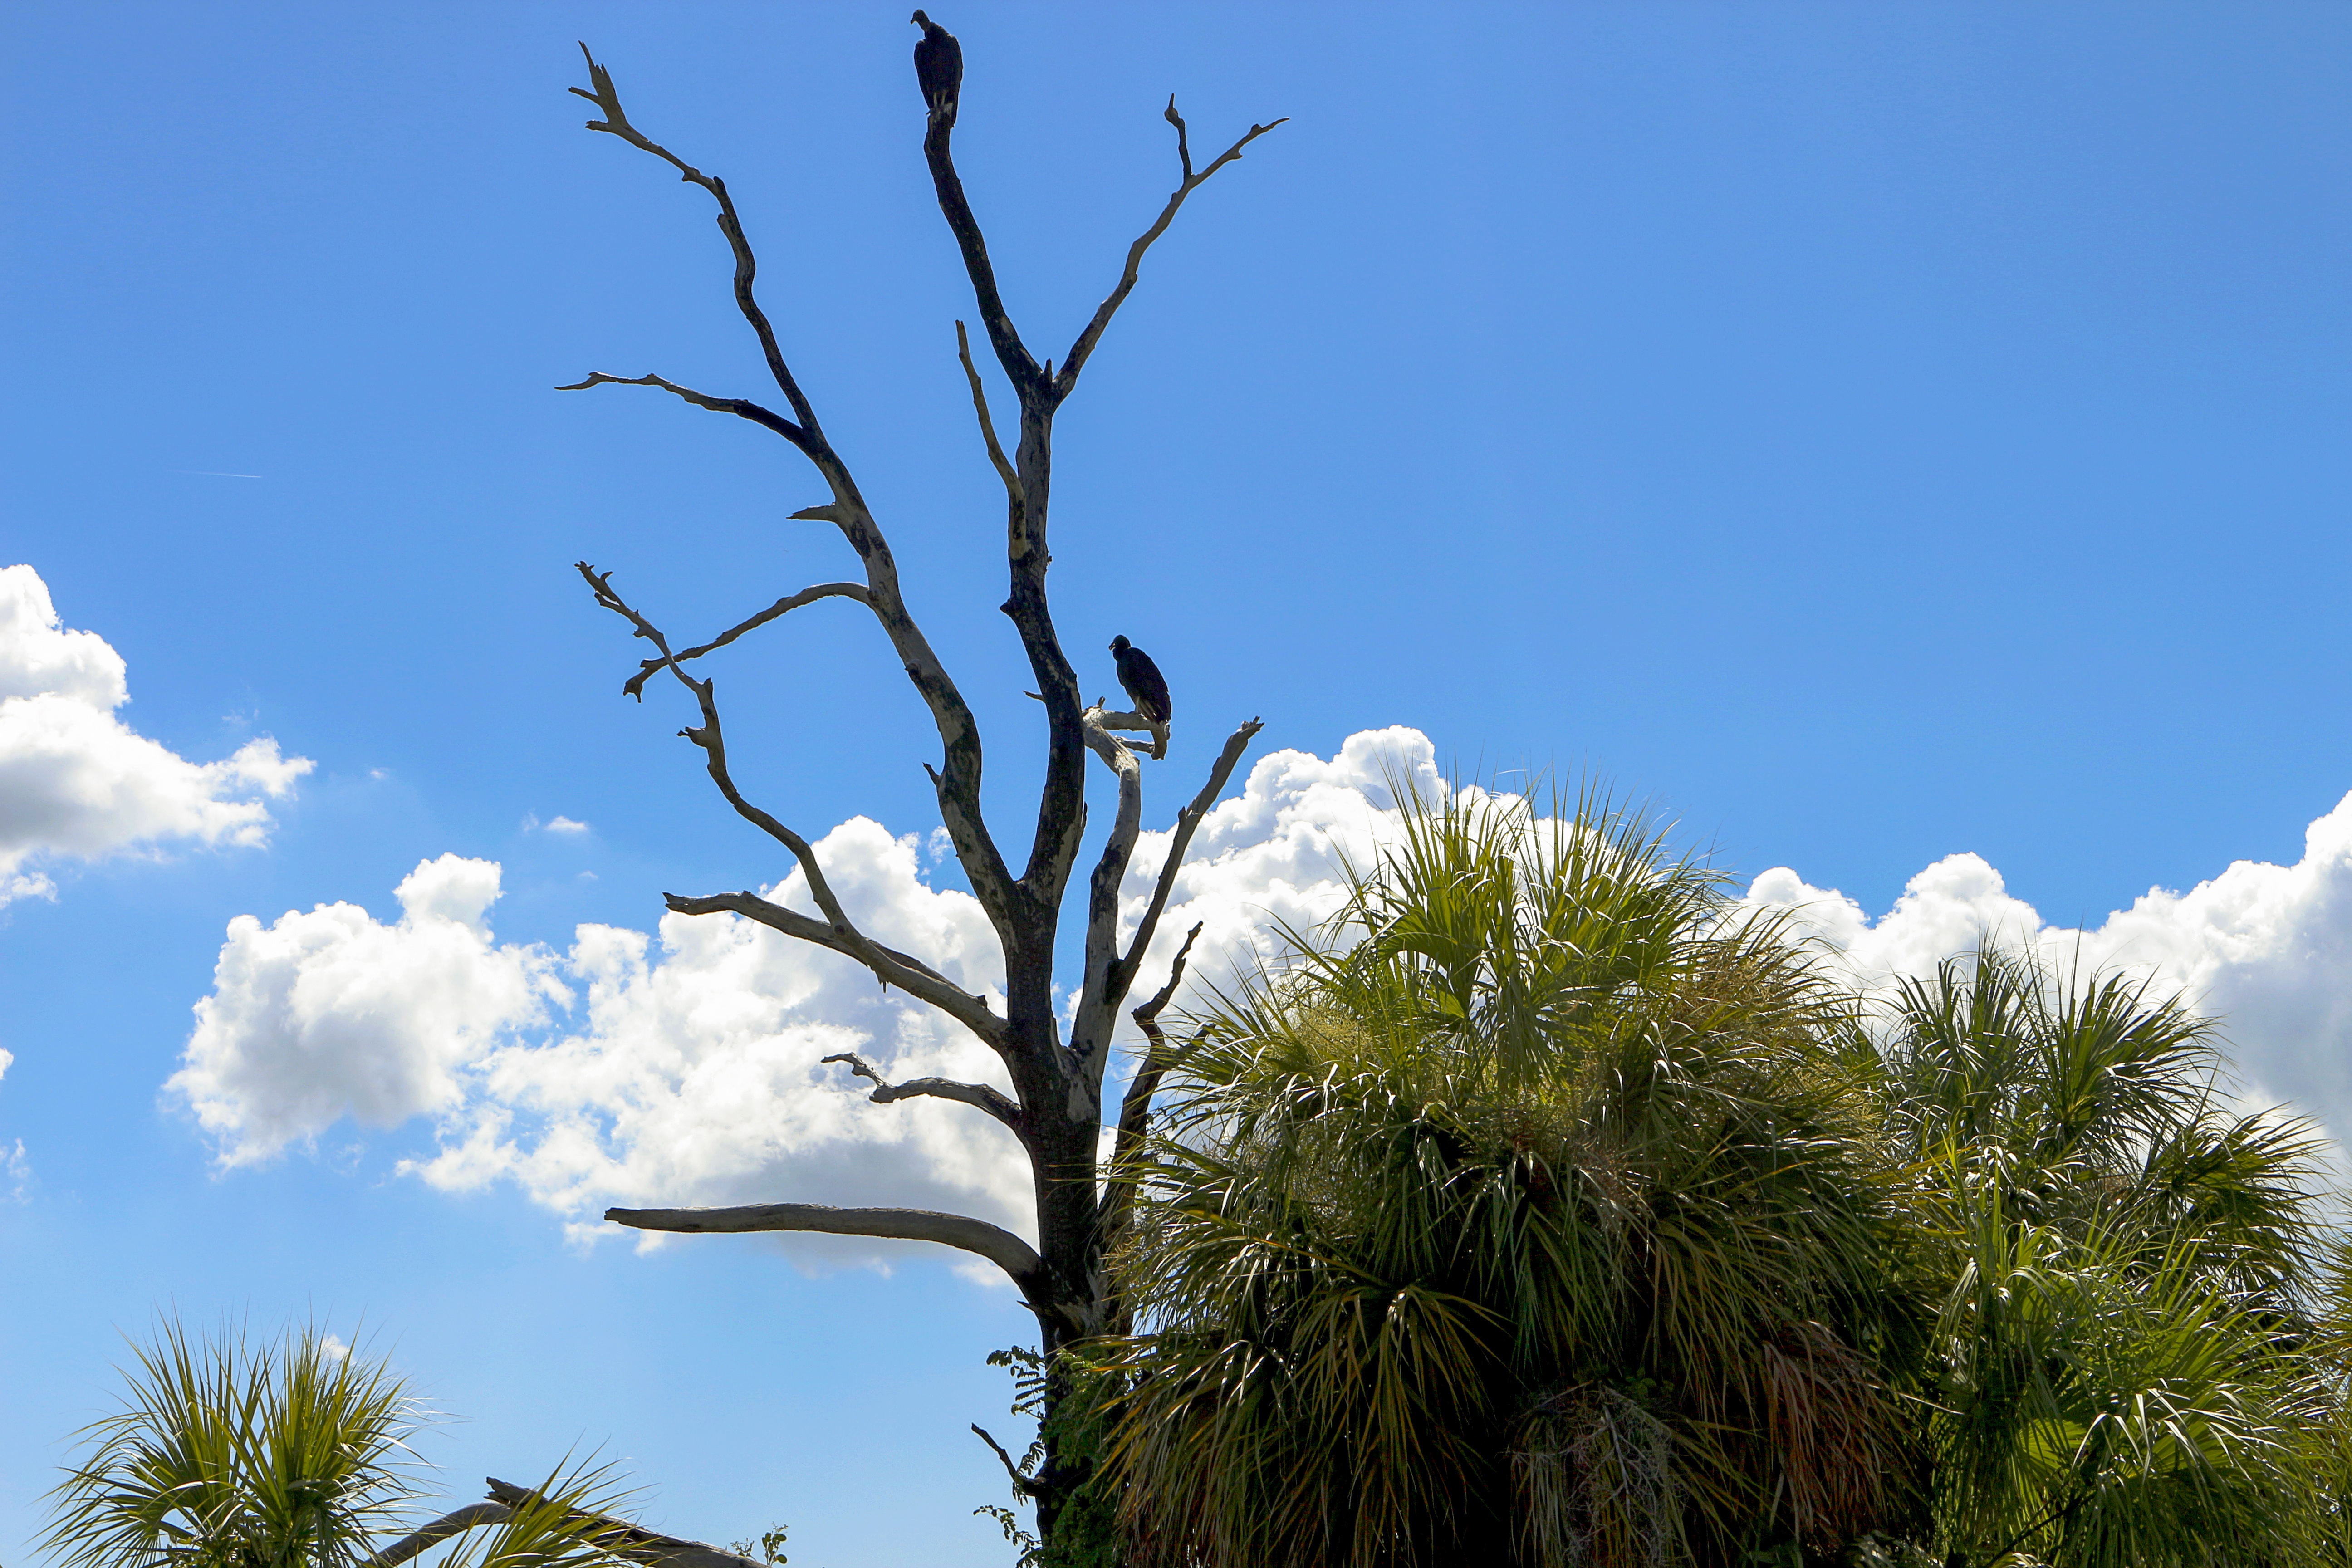
landscape, tree, nature, grass, branch, cloud, plant, sky, palm tree, leaf, trunk, daytime, flora, birds, clouds, vegetation, palms, tropics, meteorological phenomenon, arecales, shrubland